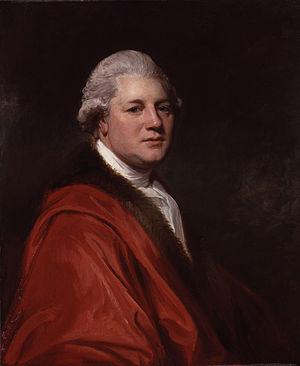
James Macpherson, né le 27 octobre 1736 à Ruthven, mort le 17 février 1796 à Belleville House, est un poète écossais, connu comme le « traducteur », compilateur et partiellement auteur du cycle de poèmes d’Ossian.